History of monarchy in Canada

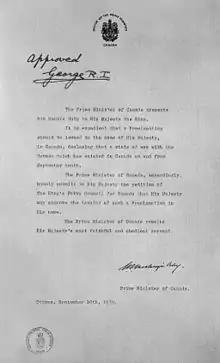
Prime Minister Mackenzie King's request to King George VI for approval that war be declared against Nazi Germany in His Majesty's name, 10 September 1939

The Prince returned only once more before he became king: when he visited in 1908, by then as Prince of Wales, to celebrate the tercentenary of Quebec City's founding. He reviewed the Canadian armed forces on the Plains of Abraham, in addition to presenting a cheque for 90,000 pounds to aid the federal Crown in purchasing the area of the plains so as to establish a park, which was opened on 17 March 1908. The Prince wrote to his father, "I hope my visit has done good, especially to improve the relations between the English and French Canadians, which have never been so good as they are now." The governor general at the time, the Earl Grey, reported back to King Edward VII that the Prince "has taught the people of Quebec how to cheer."